Aado Lintrop

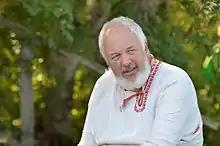
Aado Lintrop

Aado Lintrop (born 9 June 1956, Tallinn) is an Estonian poet, religious researcher and folklorist.